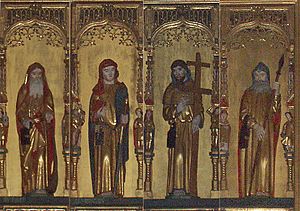
Aarhus Domkirke / Inventar / Altertavlen
Apostelfigurer med posebøger fra Bernt Notkes altertavle i Aarhus Domkirke. Bemærk, at billedet er klippet sammen af fire dele – de er ikke sådan placeret på altertavlen. Fra venstre drejer det sig om: Judas Thaddæus, Matthæus, Filip og Thomas
Aarhus Domkirke beliggende ved Store Torv og Bispetorv i Aarhus Centrum er hovedkirke i Aarhus Stift. Kirken har omkring 1200 siddepladser, og bygningen, der er den længste og højeste kirkebygning i Danmark, er 93 meter lang. Tårnet er 96 meter højt, og det er dermed et af de højeste tårne i Danmark.